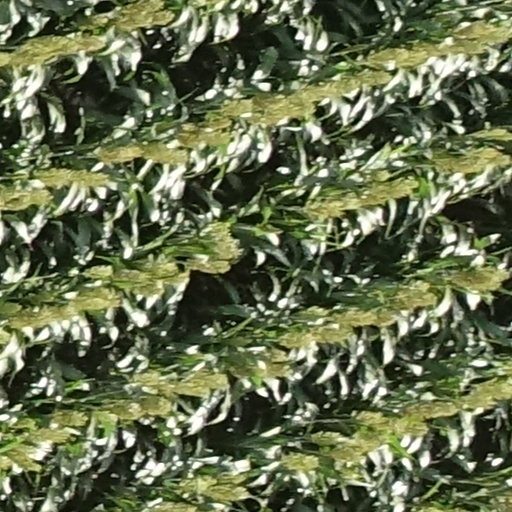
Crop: sorghum